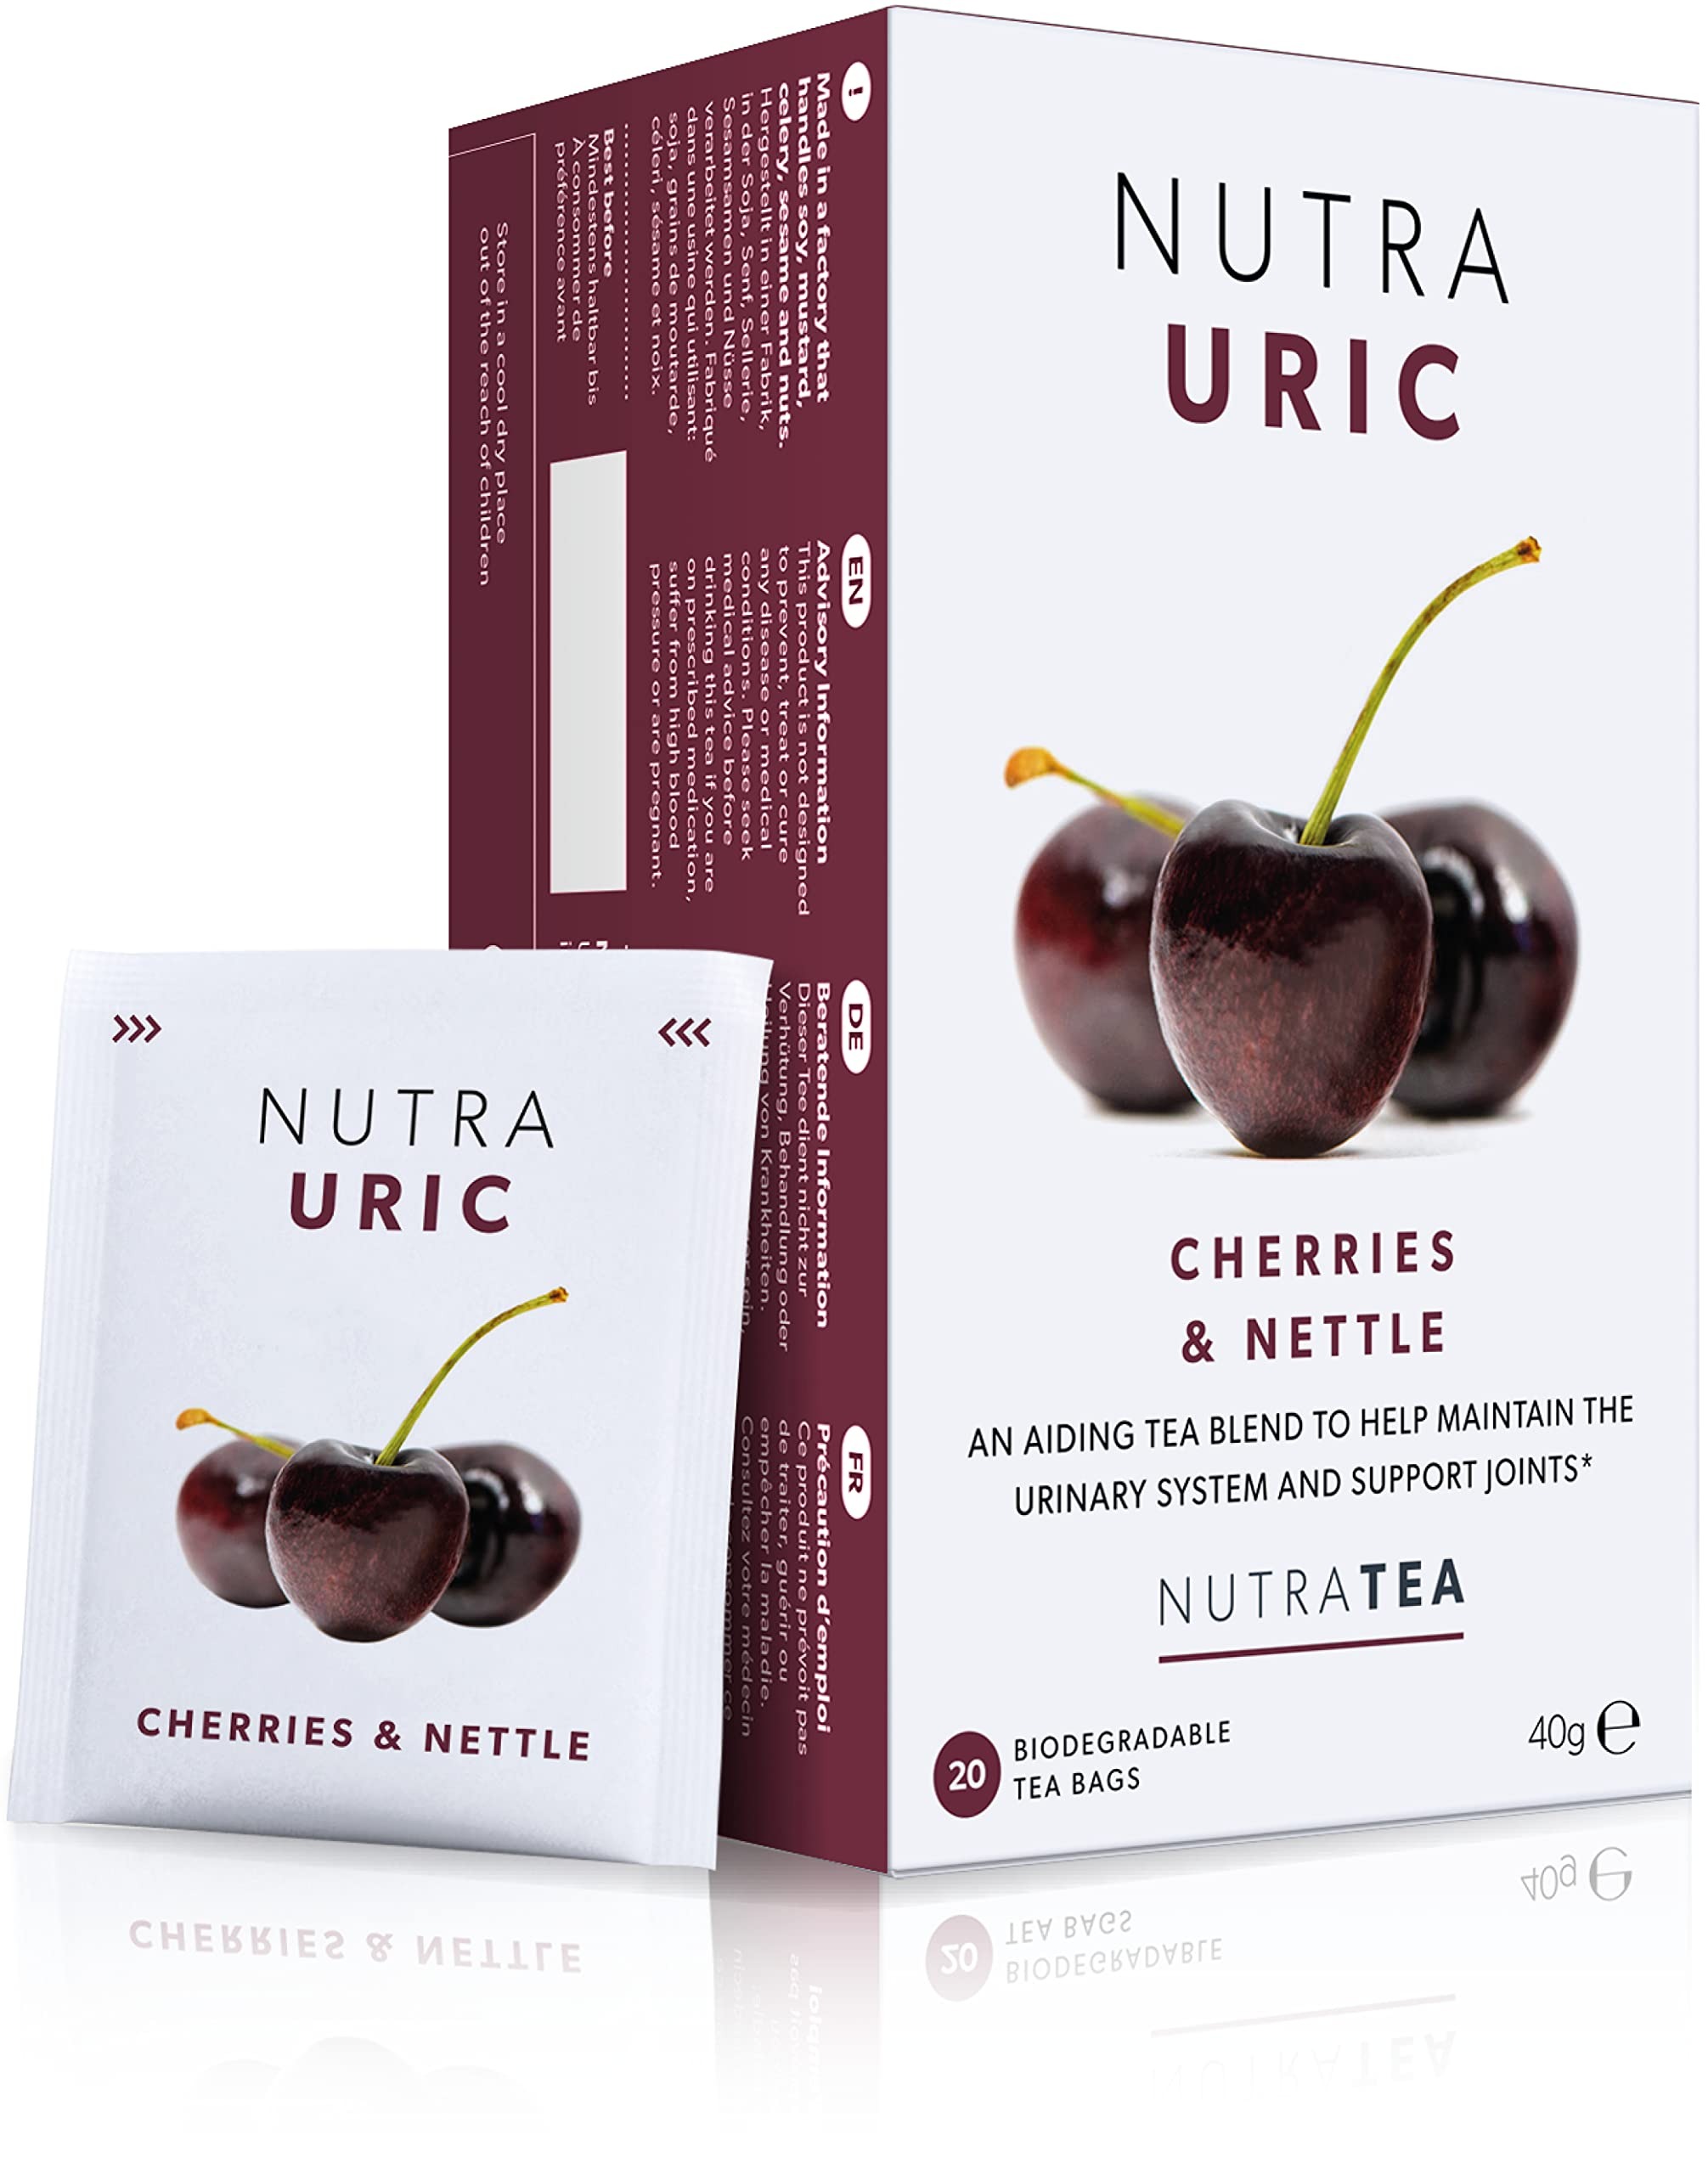
Item Name: NUTRAURIC - Uric Acid Cleanse and Kidney Support – Kidney Cleanse Tea – Includes Cherry, Nettle & Turmeric - 60 Enveloped Tea Bags - by Nutra Tea - Herbal Tea - (3 Pack)
Bullet Point 1: HELPS COMBAT HIGH URIC ACID LEVELS – Assists in restoring normal urinary tract function and flushing out of excess uric acid.
Bullet Point 2: GREAT TASTING UNIQUE HERBAL BLEND - Cherry Dry (30%), Nettle (20%), Turmeric (20%), Banaba Leaf, Orange Peel & Piperine.
Bullet Point 3: CONVENIENT ALTERNATIVE TO HERBAL SUPPLEMENTS – Containing greater quantities than herbal supplements with the added benefit of no inactive ingredients.
Bullet Point 4: FORMULATED BY A TEAM OF SPECIALISTS – This highly effective tea blend was scientifically developed by our R&D team consisting of qualified pharmacists and nutritionists.
Bullet Point 5: REUSABLE TEA BAGS – Containing only the finest and most potent ingredients from around the world, each tea bag can be reused to sustain optimum levels throughout the day.
Product Description: An alleviating blend of natural diuretics to help ease the swelling surrounding joints, flushing of uric acid, while minimising inflammation and discomfort.
Value: 60.0
Unit: Count

Price: 19.88